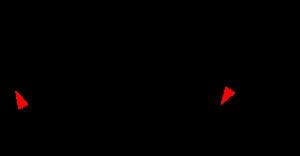
Achille Varzi, né le 8 août 1904 à Galliate dans le Royaume d'Italie et mort le 1ᵉʳ juillet 1948 à Bremgarten bei Bern en Suisse, est un pilote automobile et motocycliste italien. Considéré comme l'un des meilleurs pilotes de l'entre-deux-guerres, Achille Varzi reste célèbre tant pour son style de conduite réputé très sûr que pour sa rivalité avec Tazio Nuvolari.